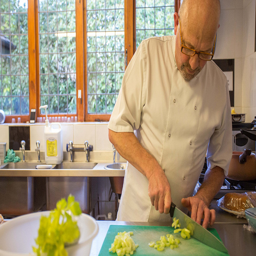
A gentleman in the kitchen slicing up celery.
A man cutting up vegetables on a cutting board.
A guy with glasses in a chef outfit chopping up vegetables.
A chef in a kitchen cutting up ingredients to use in a recipe.
Prepping vegetables with a chef's knife prior to executing a recipe.